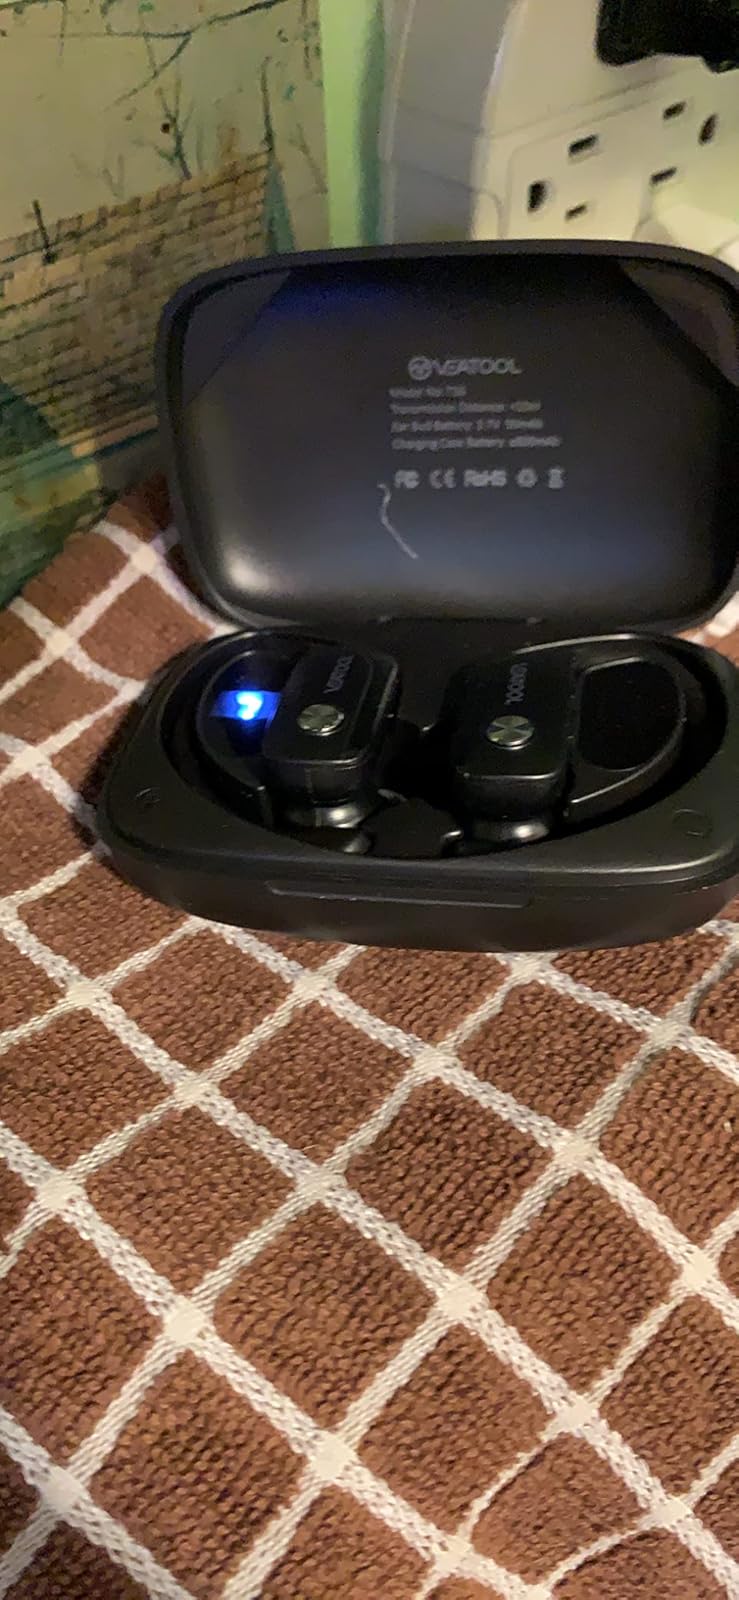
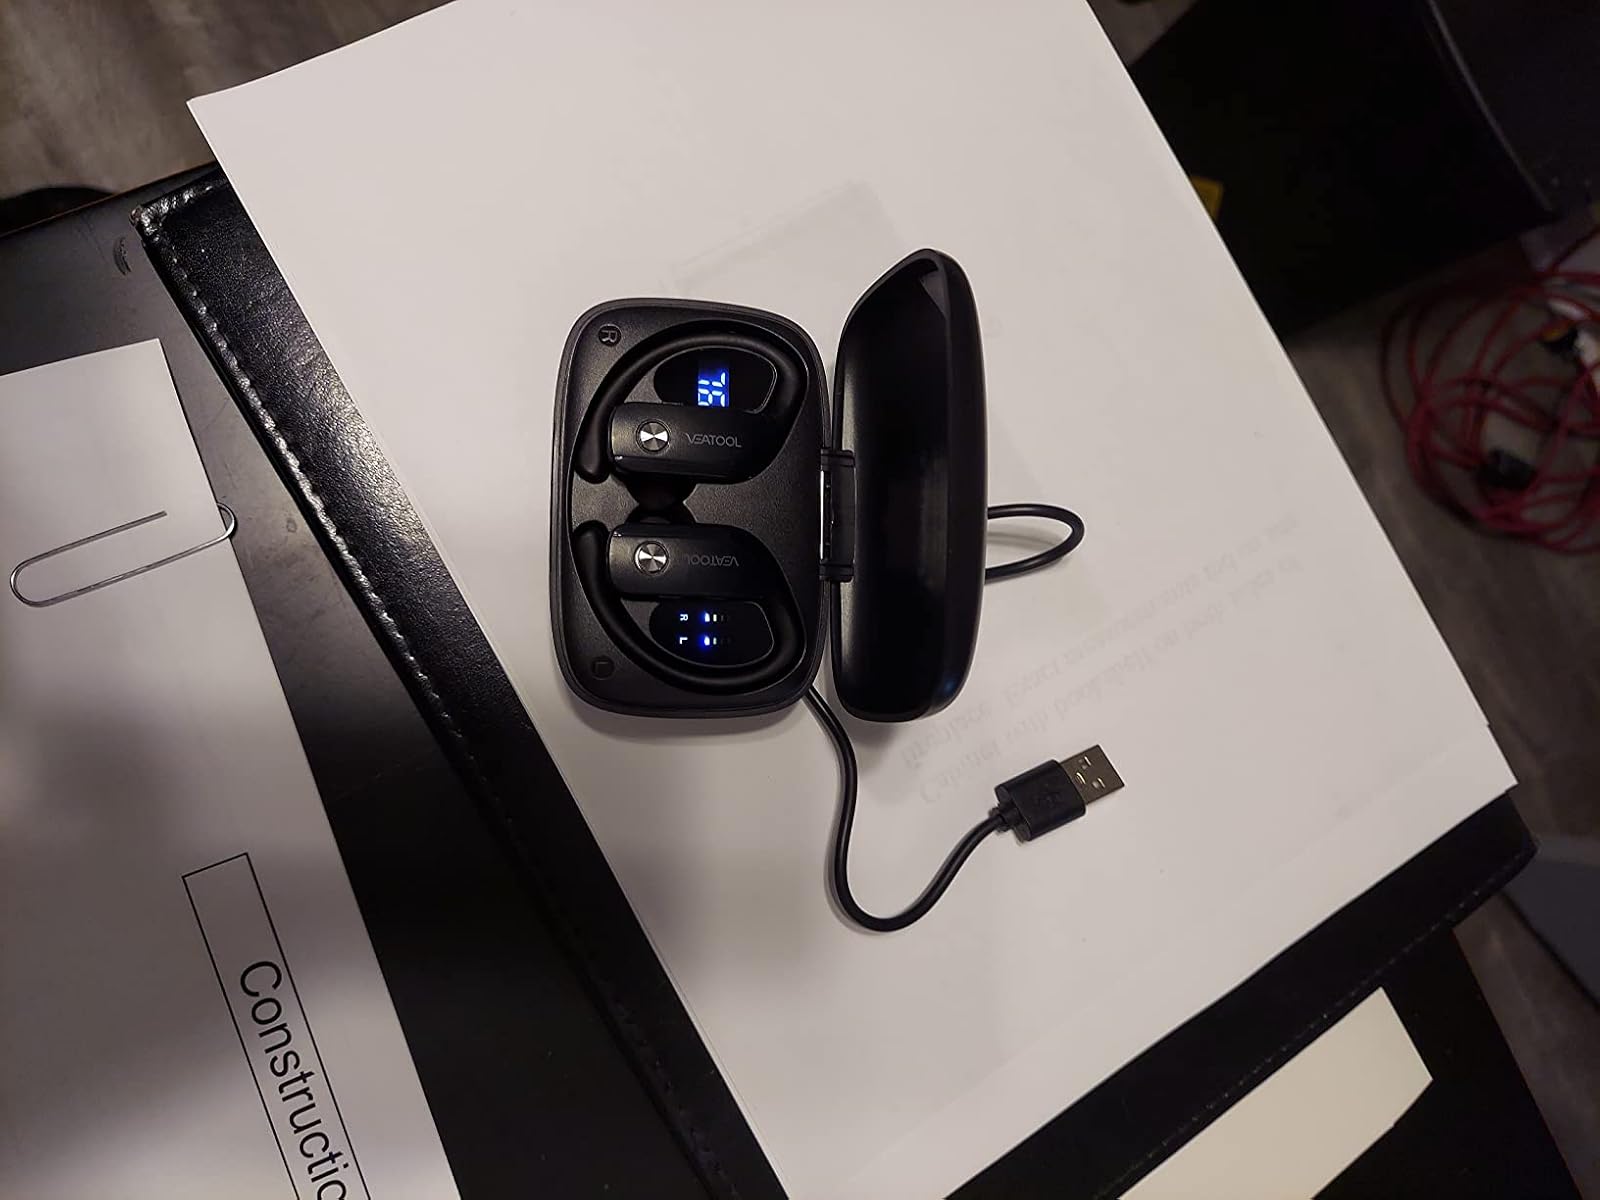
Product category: earbuds
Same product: yes